Perth Airport

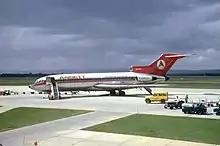
Ansett Boeing 727-100 at Perth Airport in 1971

Towards the mid-1950s, airline travel was still being used by only a small percentage of the population. At that time, only 8% of the population had ever flown, but as the marketplace evolved, so did the types of people and their reasons for flying.